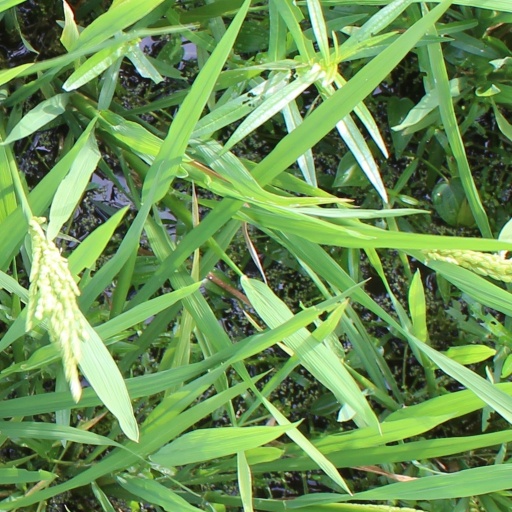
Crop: rice